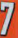
Number: 7